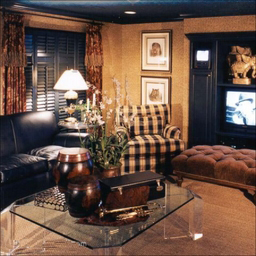
Room type: livingroom